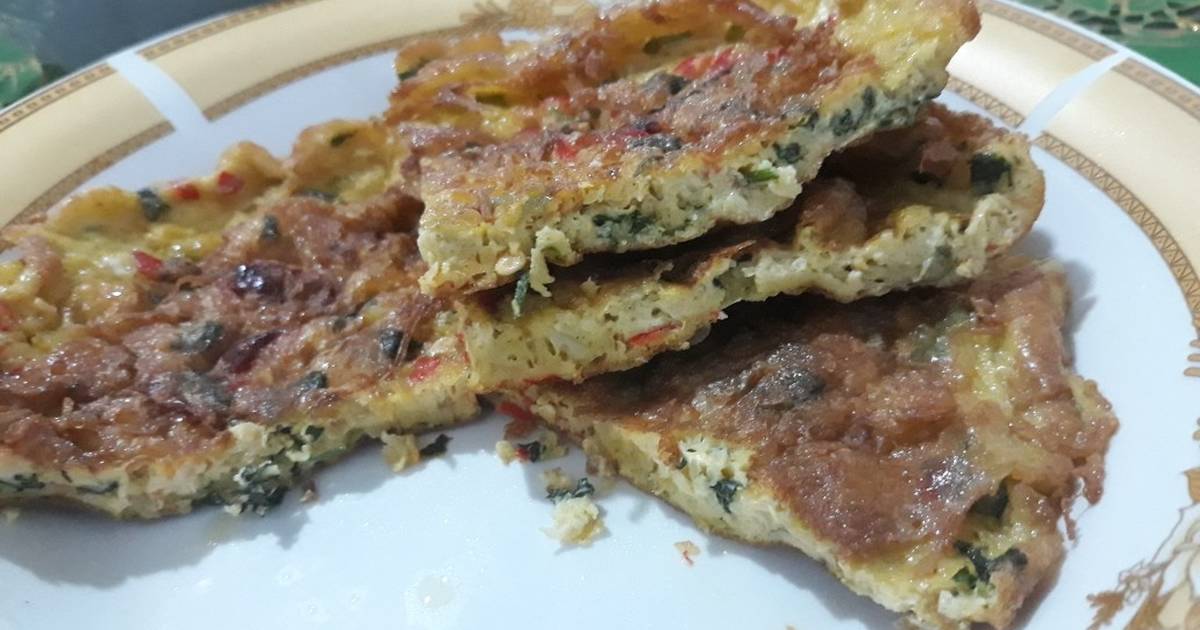
Label: telur_dadar